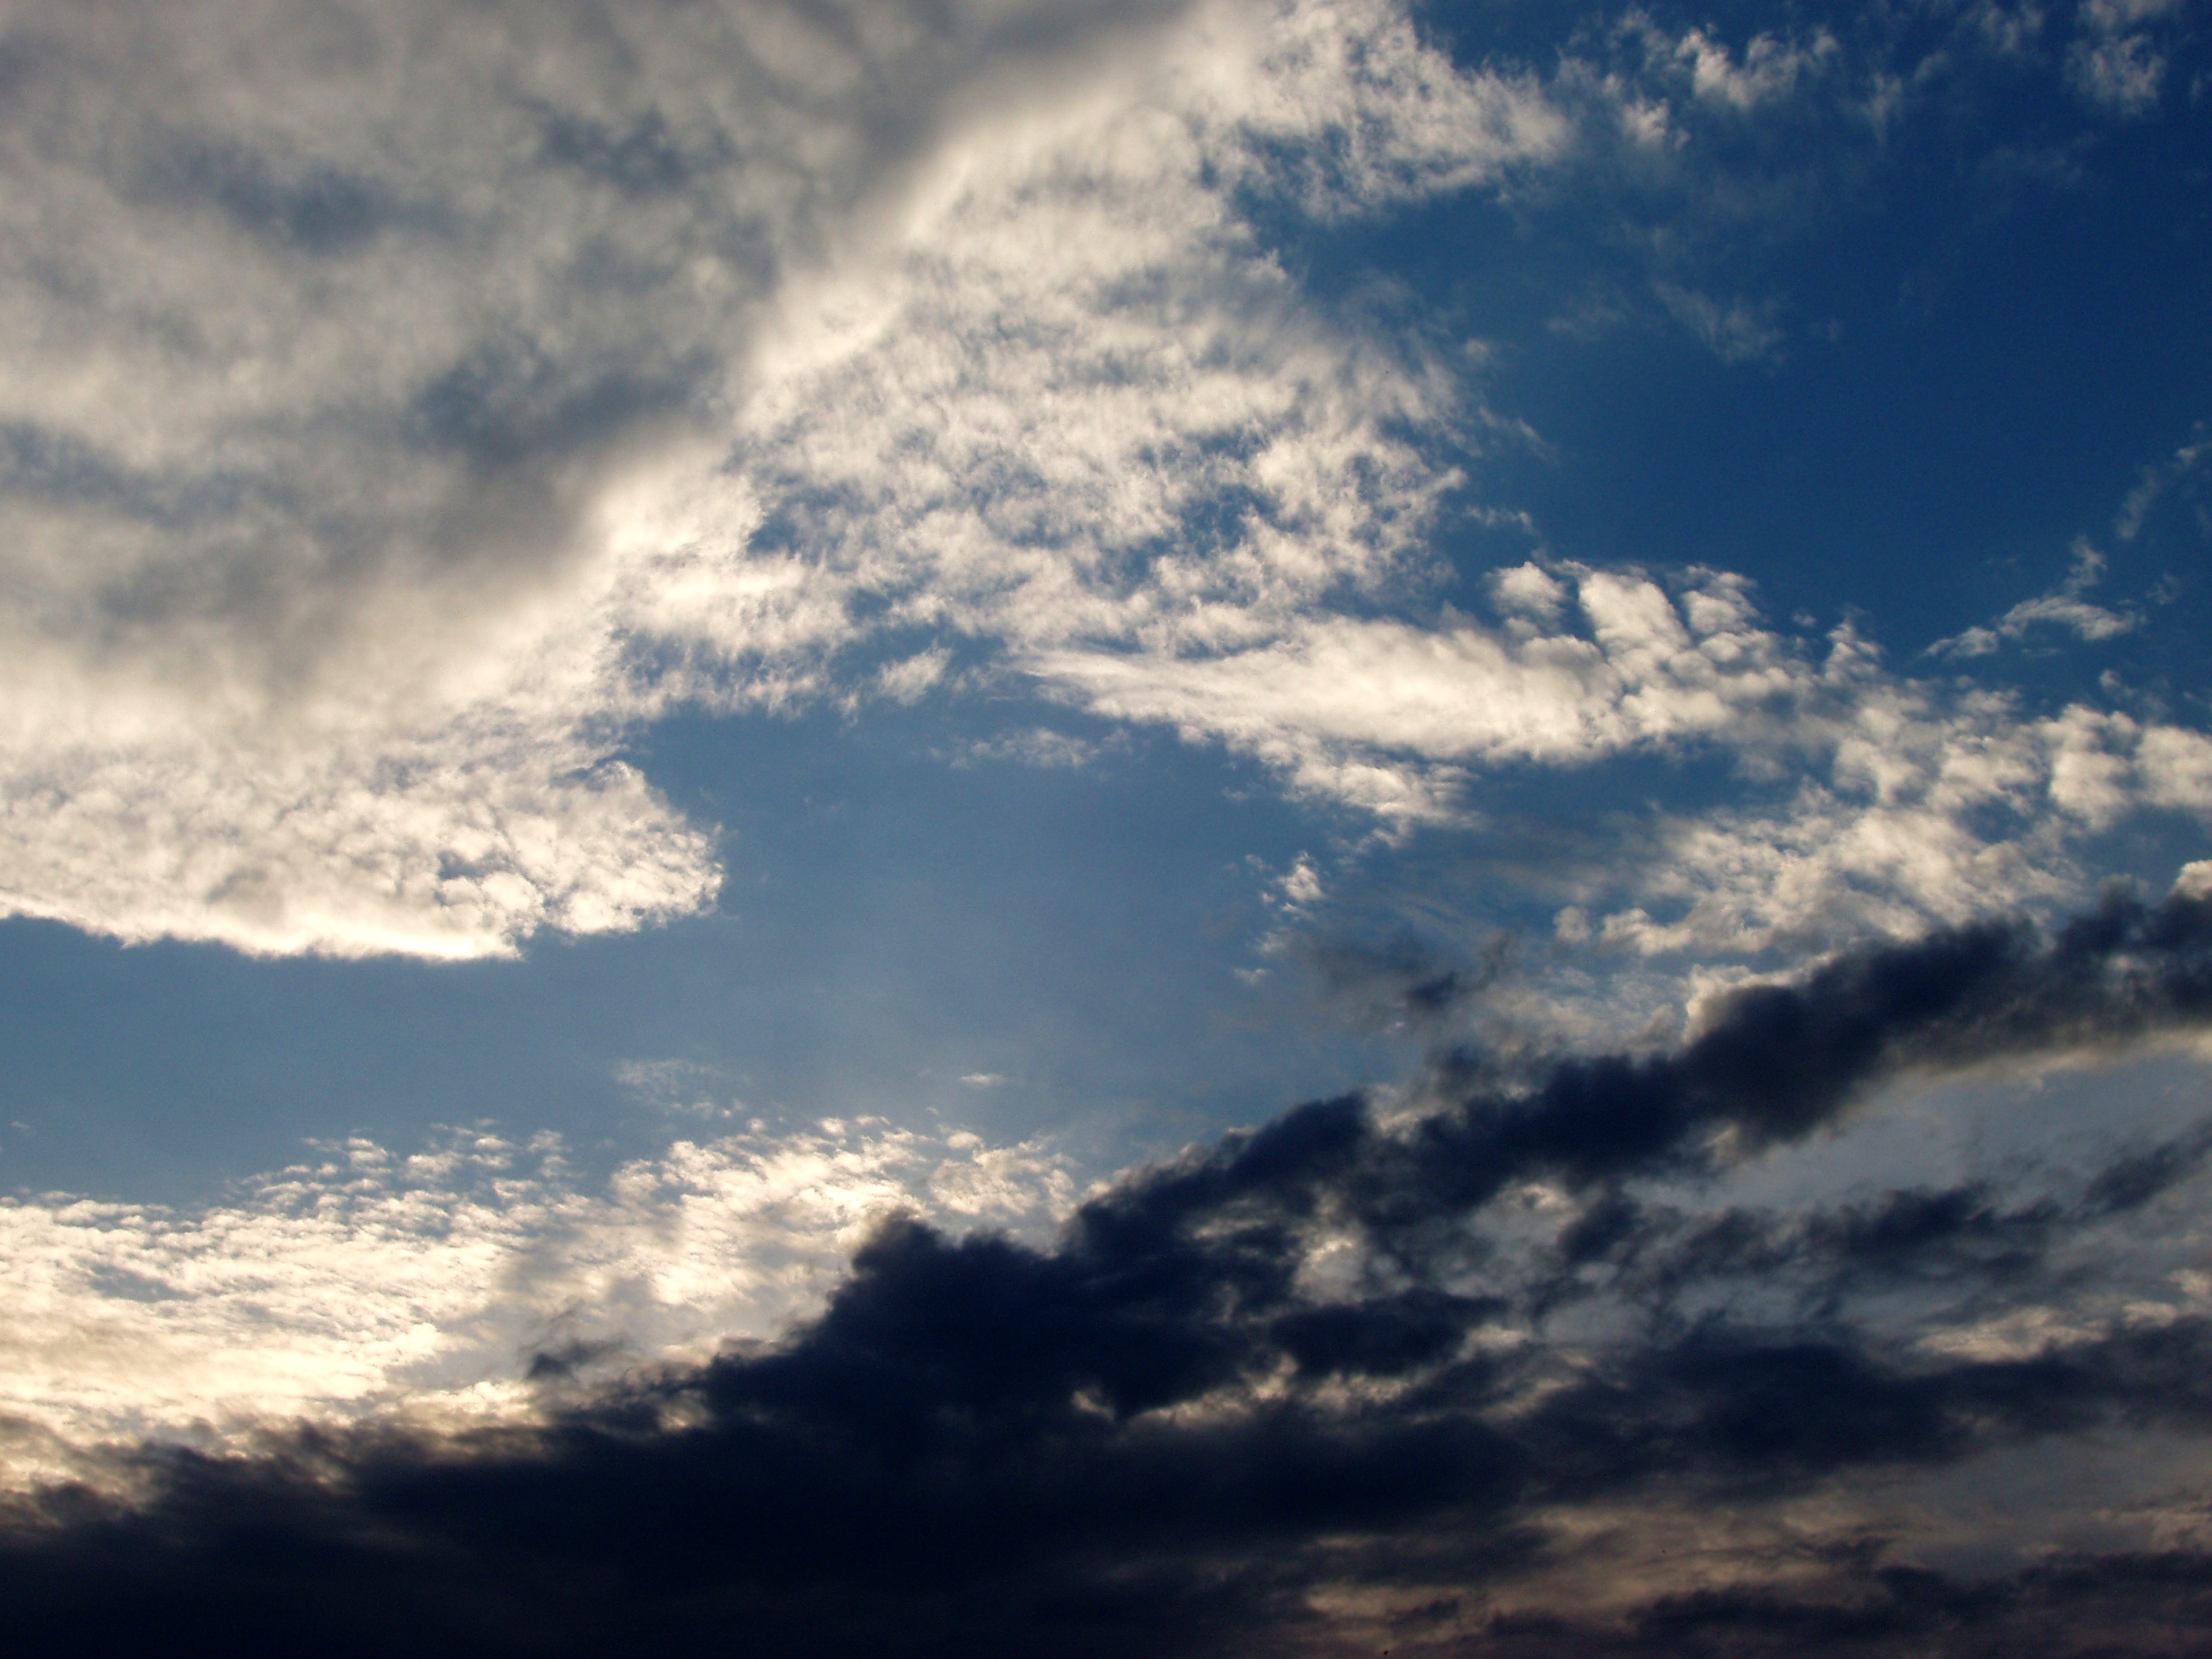
horizon, cloud, sky, sun, sunset, sunlight, dawn, atmosphere, dusk, daytime, evening, heaven, weather, cumulus, clouds, afterglow, meteorological phenomenon